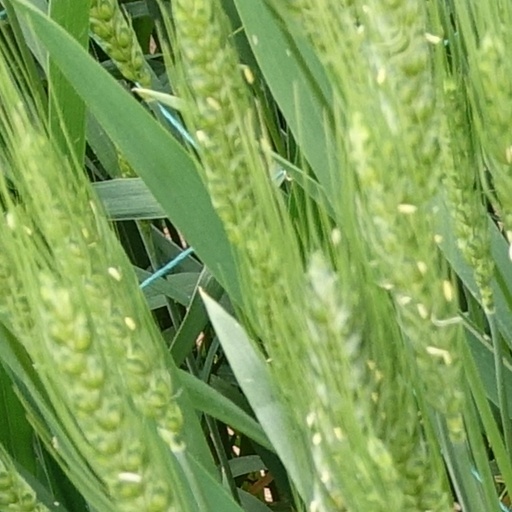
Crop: wheat